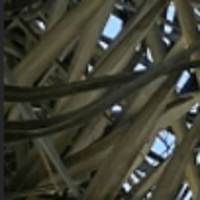
Label: Healthy sample